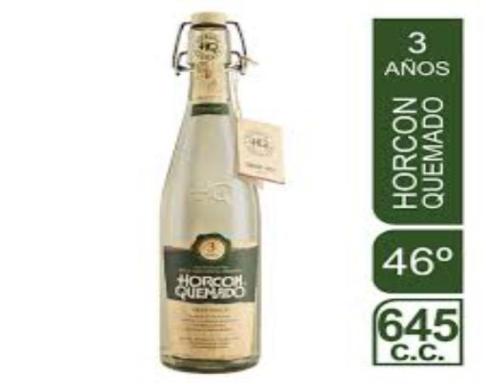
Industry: Food